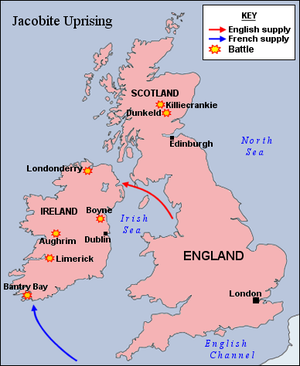
La guerre de la Ligue d’Augsbourg, également appelée guerre de Neuf Ans, guerre de la Succession palatine ou guerre de la Grande Alliance, eut lieu de 1688 à 1697. D'anciens textes peuvent faire référence à la guerre de Succession d'Angleterre. En Amérique du Nord, cette guerre engendre la première guerre intercoloniale, appelée par l'historiographie anglaise la guerre du roi Guillaume, « King William's War, Second Indian War, Father Baudoin's War, Castin's War ». Ces nombreuses dénominations reflètent les points de vue nationaux des historiens contemporains ou anciens sur ce conflit.